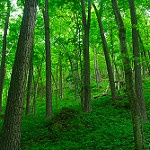
Label: forest